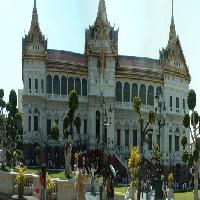
Weather: sun or clear